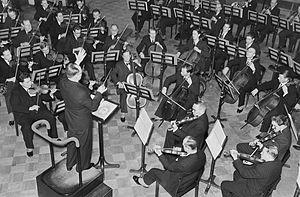
L'Orchestre symphonique de la radio finlandaise est un orchestre finlandais de la radio nationale YLE.